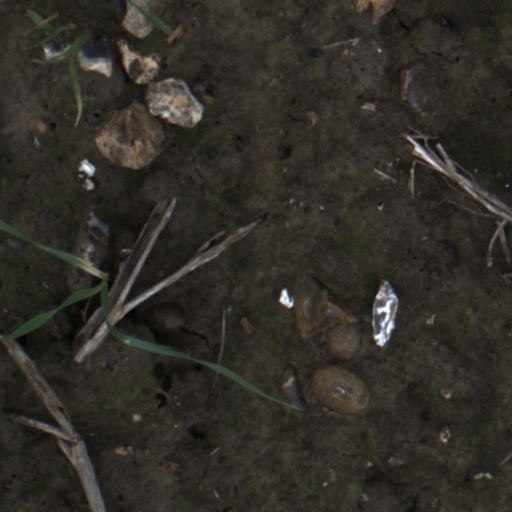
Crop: wheat